Coymanshuis

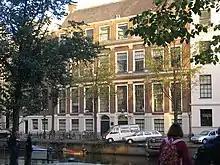
Coymanshuis on the Keizersgracht

The Coymanshuis is a canal house on the Keizersgracht 177, Amsterdam. The double wide house was designed and built in 1625 by Jacob van Campen for two brothers, traders/bankers; one had six the other ten children. Their company delt in silver, iron and tar.